Café des Artistes

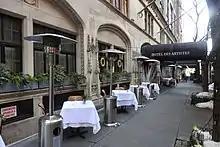
Ready for outdoor dining

In 2011, a new restaurant, the Leopard at des Artistes, opened in the location. According to the "New York Times", it caters to those in New York society who derive "fame from power rather than the other way around".